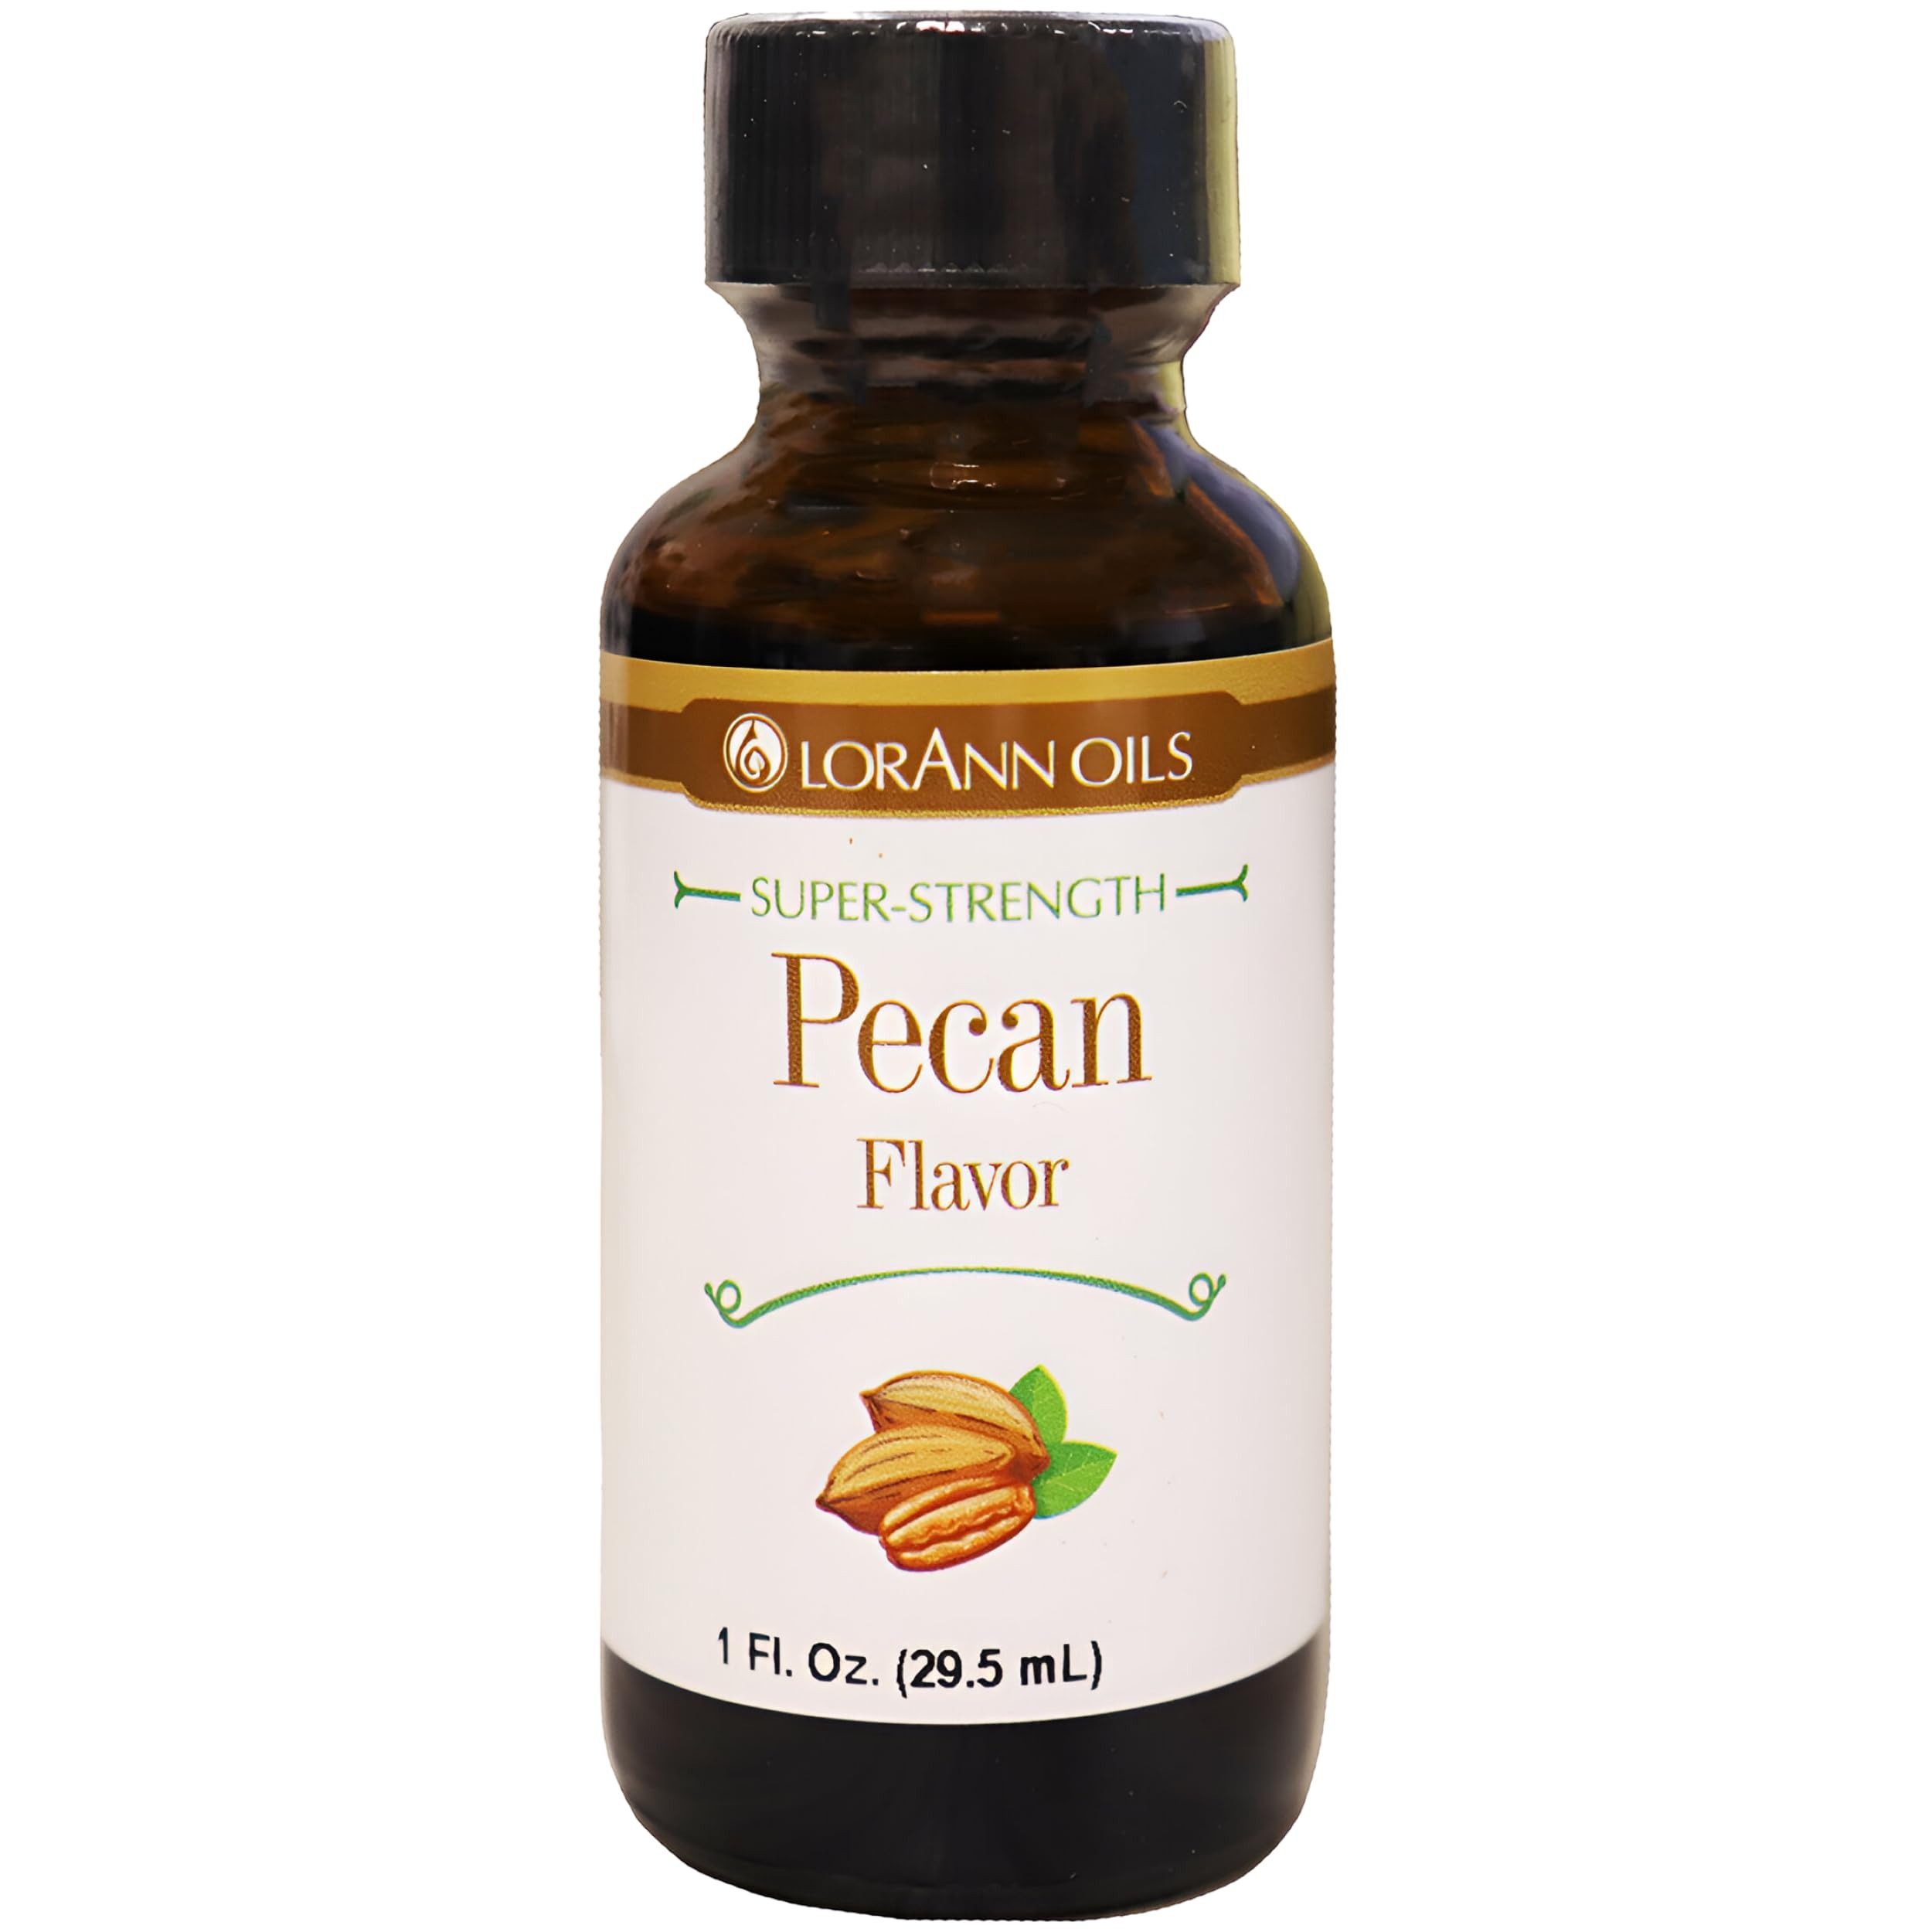
Item Name: LorAnn Pecan SS Flavor, 1 ounce bottle
Bullet Point 1: Pecan Flavoring will add that popular nutty taste to the most basic of recipes.
Bullet Point 2: Pecan Flavoring will add that popular nutty taste to the most basic of recipes.
Bullet Point 3: A little goes a long way! LorAnn’s super strength flavors are three to four times the strength of typical baking extracts.
Bullet Point 4: When substituting super strength flavors for extracts, use ¼ to ½ teaspoon for 1 teaspoon of extract.
Bullet Point 5: Typical uses: hard candy, general candy making, cakes, cookies, frosting, ice cream and a wide variety of other baking and confectionery applications.
Bullet Point 6: Kosher - Gluten Free - Made in USA
Product Description: Quality - LorAnn a Family Tradition Since 1962
Value: 1.0
Unit: Fl Oz

Price: 13.04